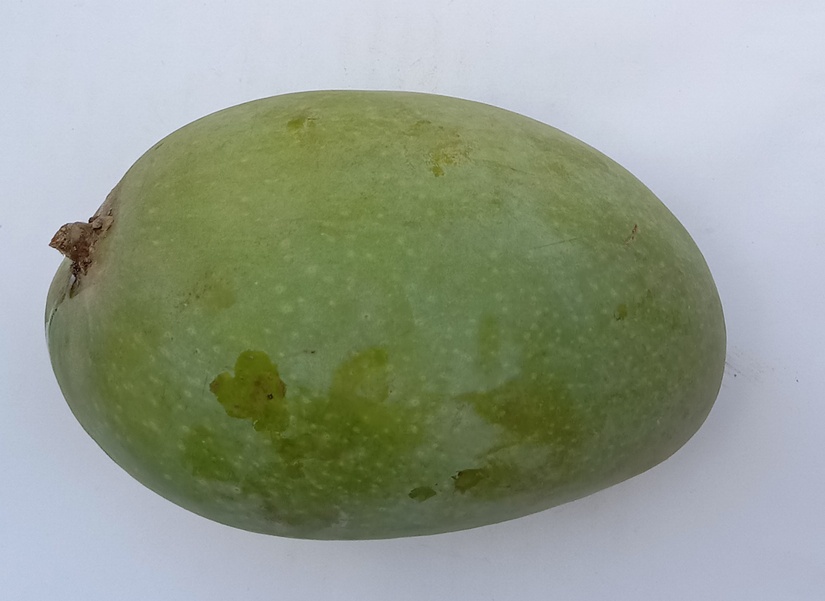
Mango variety: Fajri